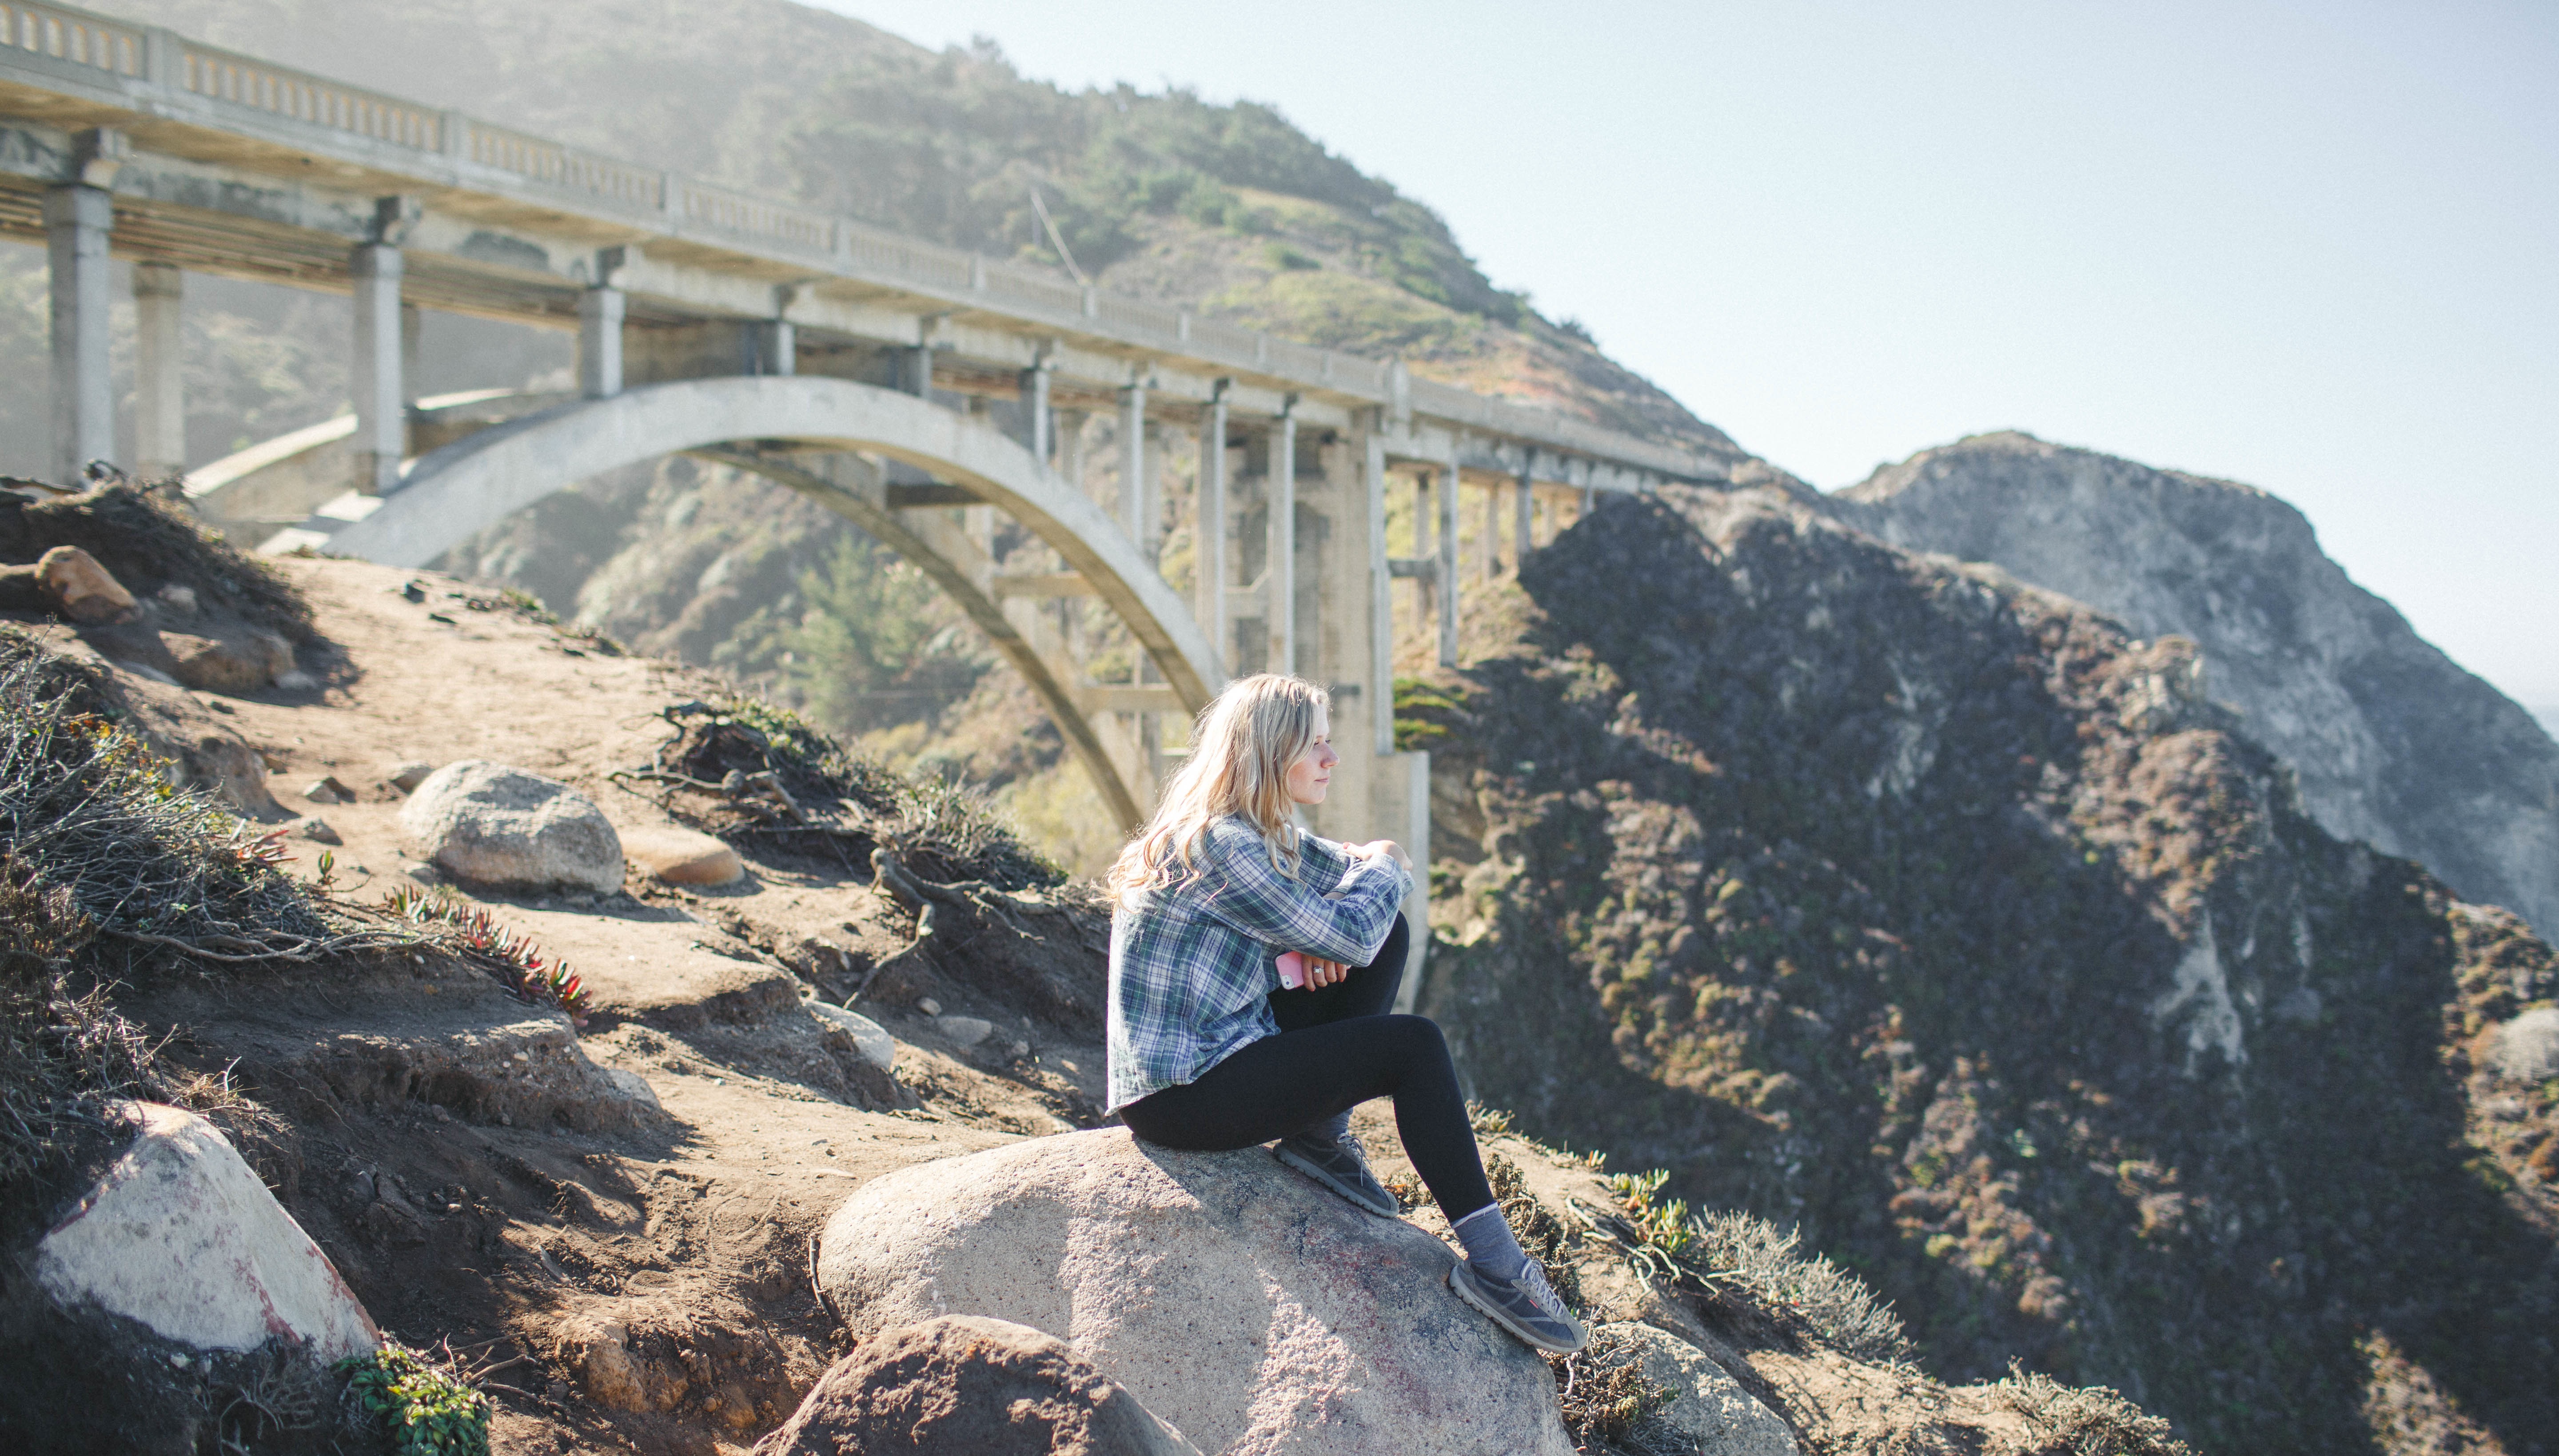
walking, mountain, girl, woman, hiking, bridge, adventure, alone, female, rocky, extreme sport, lonely, outdoors, stones, geology, mountains